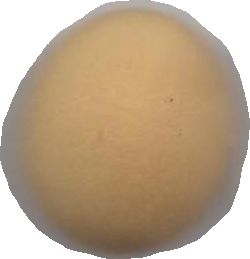
Variety: Dega